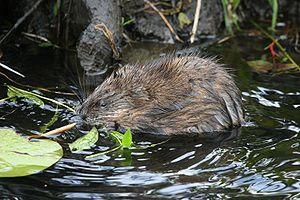
Le parc national des Glaciers est un parc national de Colombie-Britannique, situé à 450 kilomètres au nord-est de Vancouver, au cœur de la chaîne Columbia.
Cette liste traite des mammifères se trouvant au Canada. Il y a environ 200 espèces de mammifères indigènes au Canada. La grandeur de son territoire offre une grande variété d'écosystèmes allant des montagnes aux plaines en passant par les espaces habités. On retrouve au Canada la moitié des espèces mondiales de Cétacés. Le groupe ayant le plus d'espèces sont les Rongeurs alors que le moins nombreux est celui des Didelphimorphes avec une seule espèce.